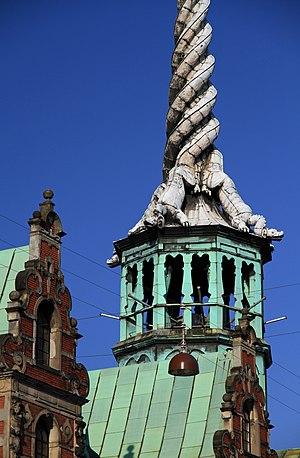
Détail de la flèche du bâtiment de la bourse de Copenhague (Børsen).
La Børsen ou Bourse de Copenhague est un bâtiment situé sur l'île de Slotsholmen, à Copenhague, au Danemark. Le bâtiment est commandé par Christian IV et construit entre 1619 et 1640, constituant ainsi la plus ancienne bourse du Danemark. Le bâtiment est principalement connu pour sa flèche en forme de spirale, où s'enroulent ainsi les queues de quatre dragons, haute de 56 mètres.